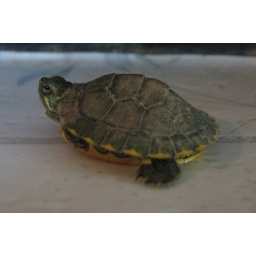
turtle in the kitchen